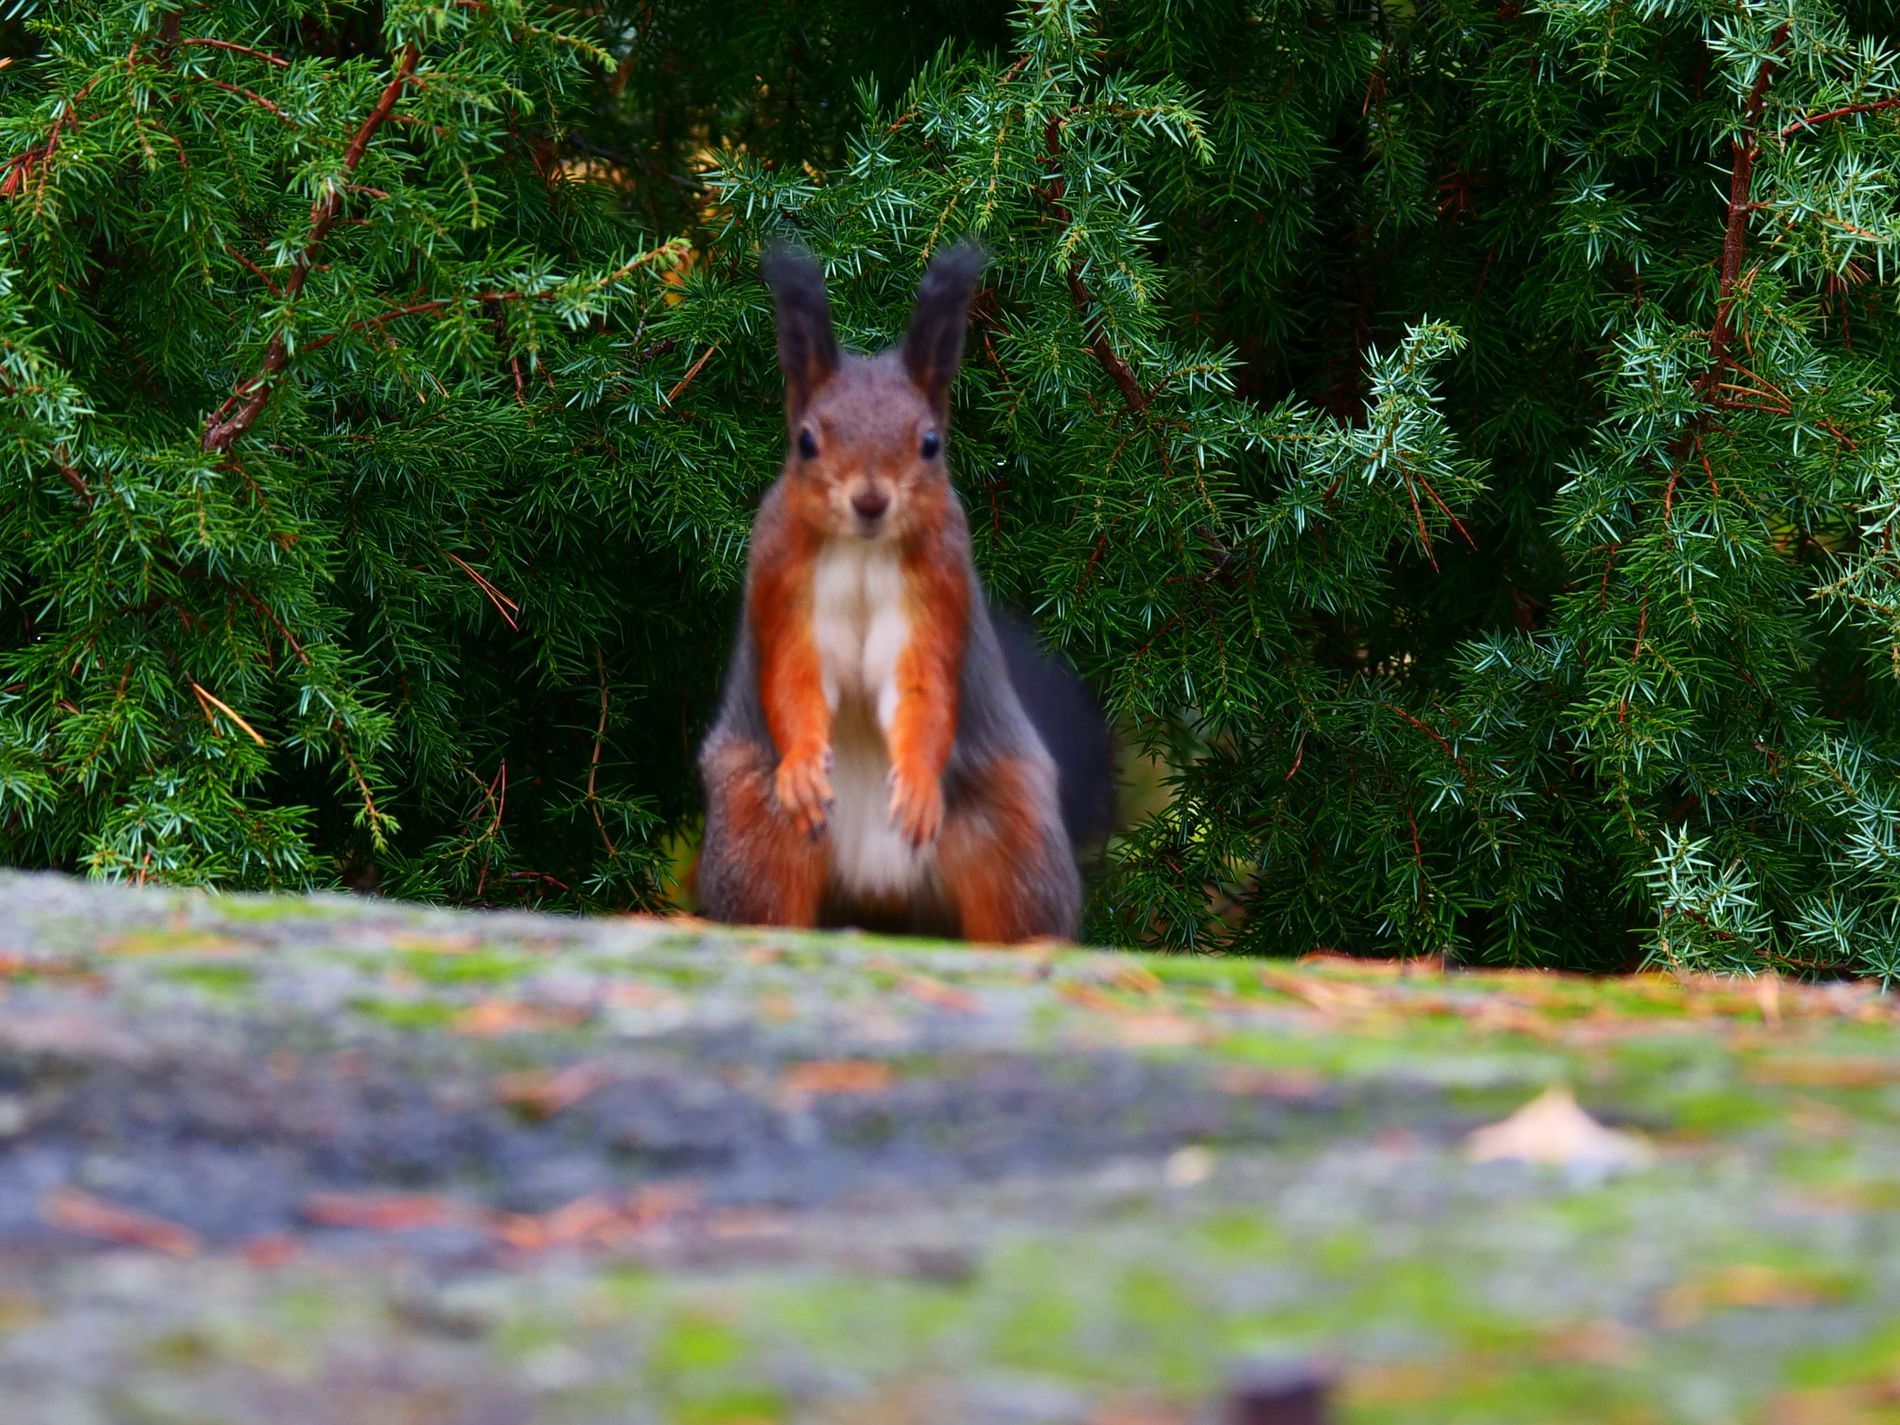
a squirrel standing
This shot feature a squirrel stang in a forest looking at the camera with trees in the background.
This natural photograph was taken as a point-of-view close-up shot from the eye level, the squirrel is the focal point in the shot, and most of it is plants and trees behind it, the mood is chill, while the color palette is green.
Labels: Plant, Tree, Conifer, Fir, Vegetation, Animal, Mammal, Rodent, Squirrel, Kangaroo, Moss, Outdoors, Nature, Ground
Camera: Panasonic DC-G9
Lens: LUMIX G VARIO 100-300mm F4.0-5.6II
Aperture: F4
Exposure: 1/30 sec
ISO: 200
Focal length: 100.0 mm